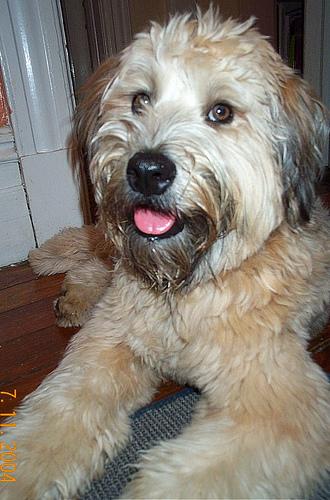
Breed: wheaten terrier